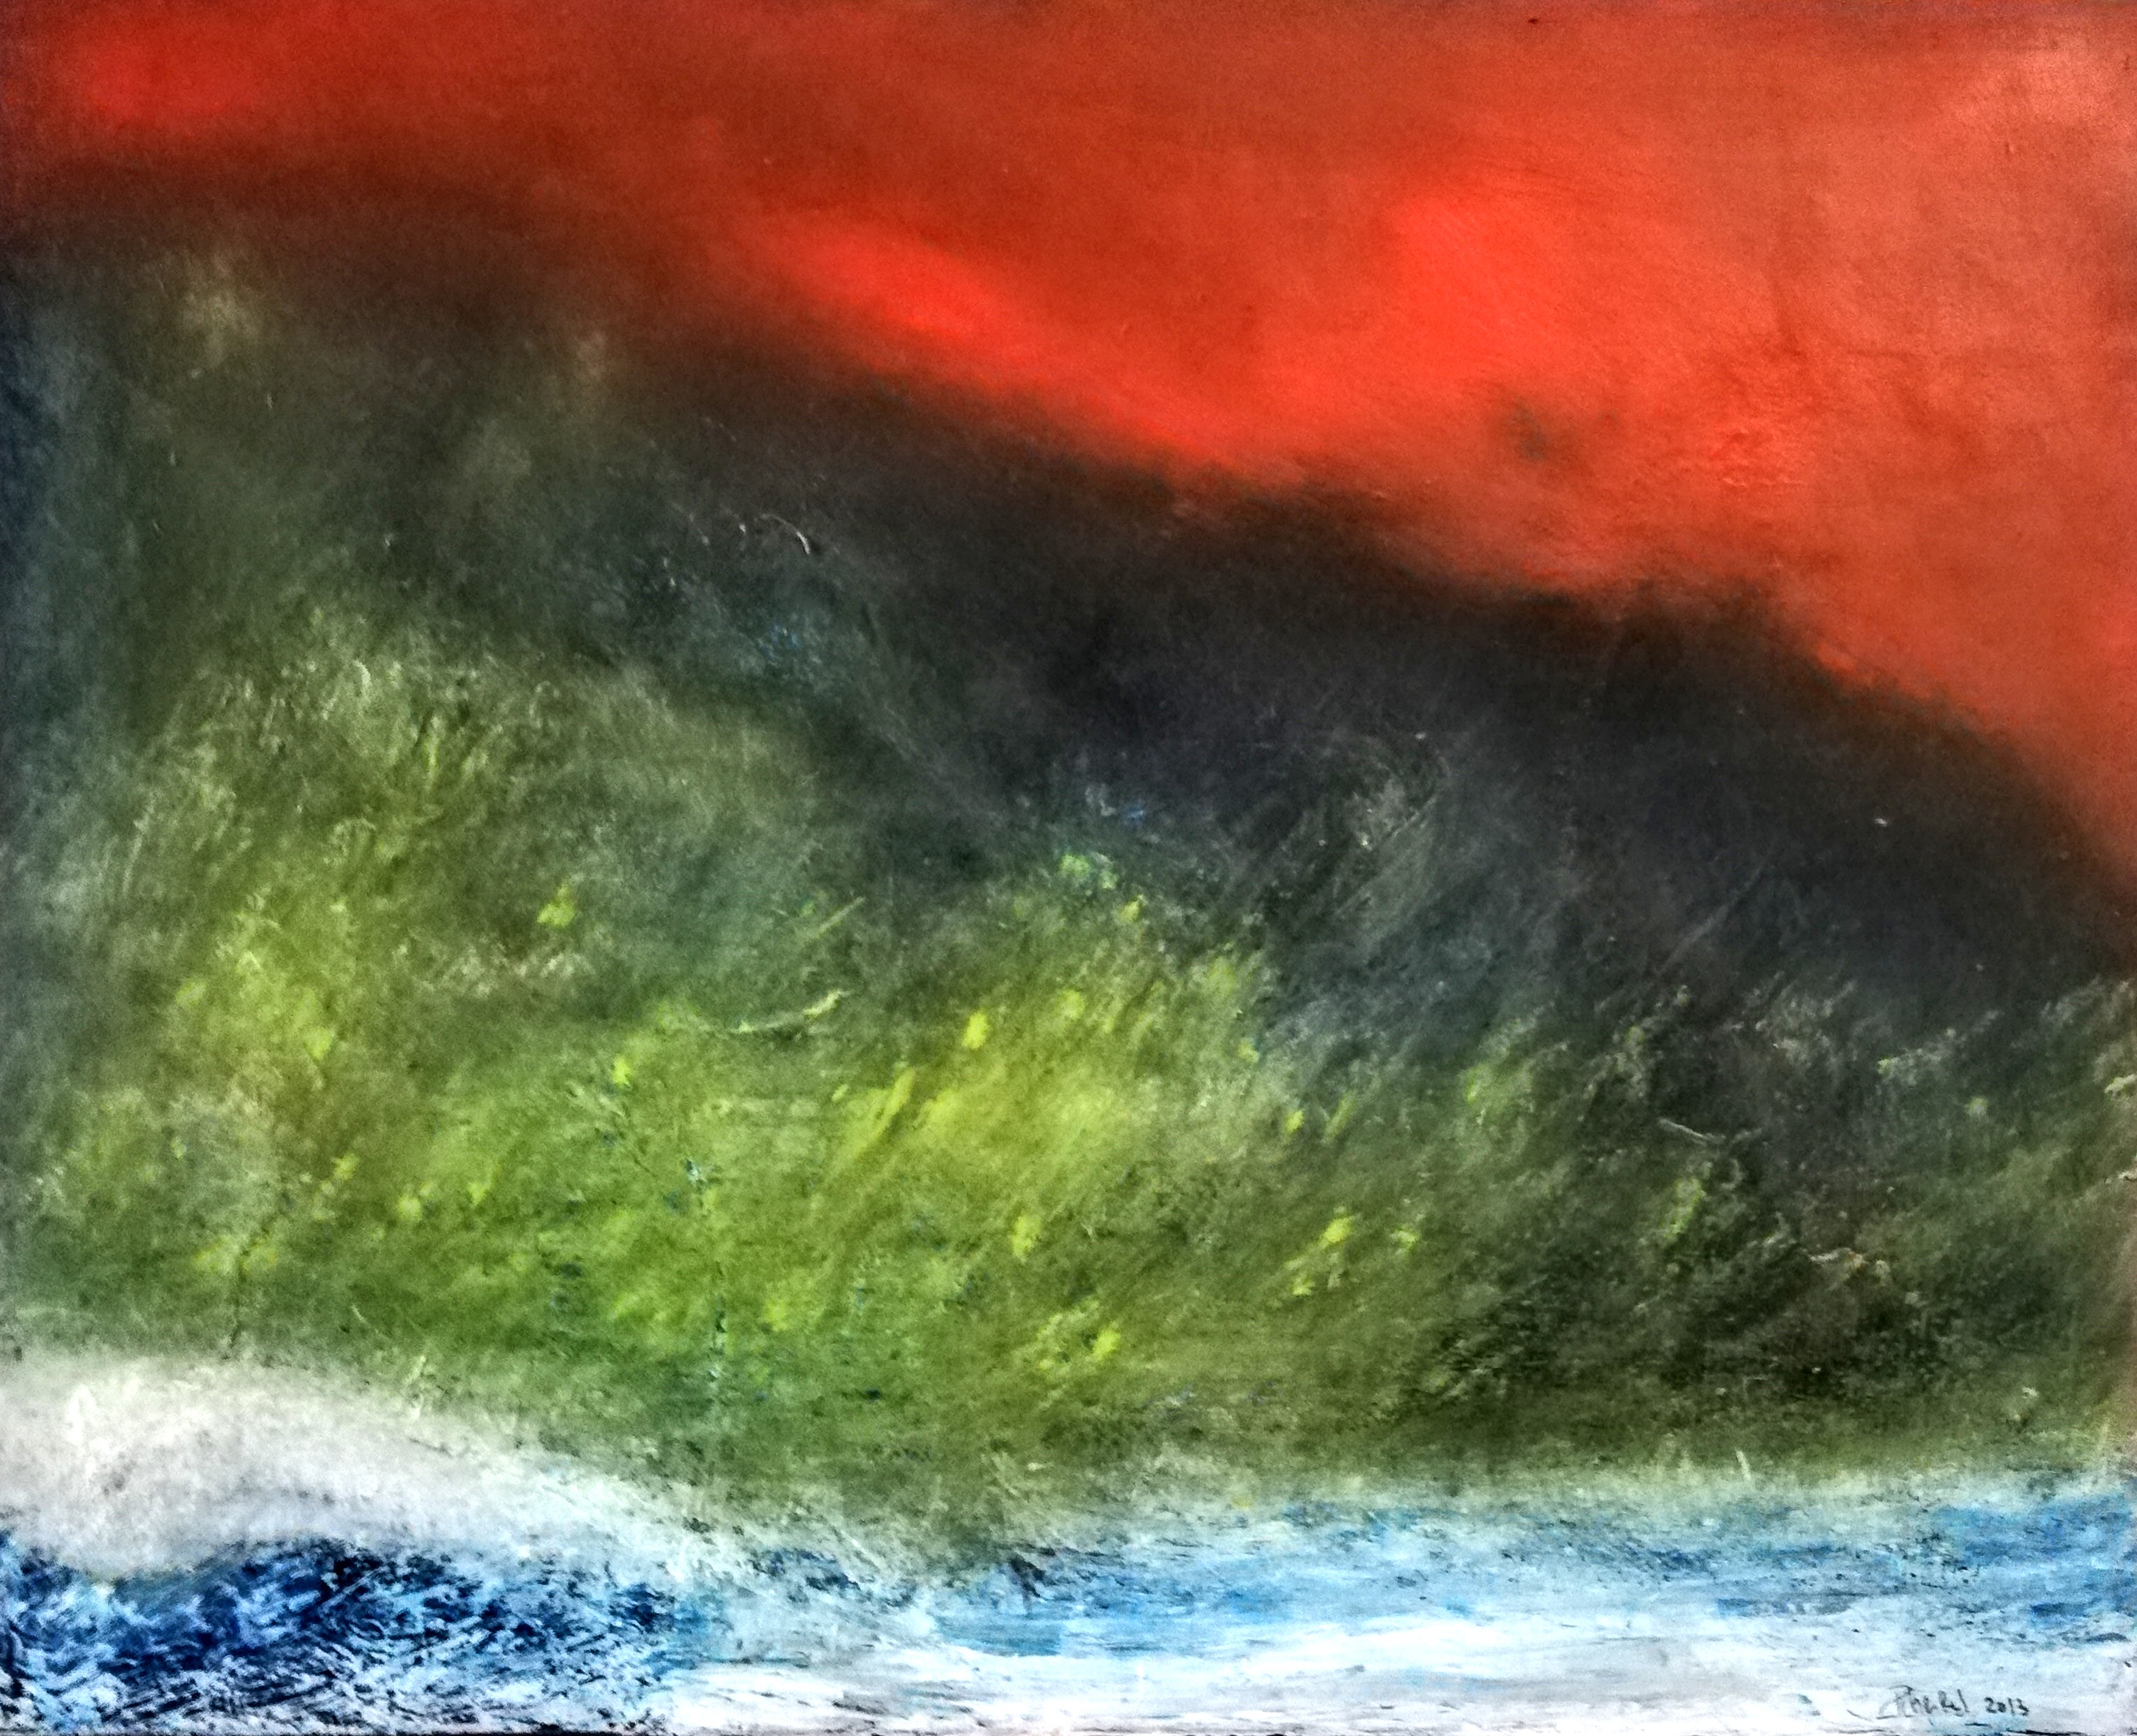
art, painting, nature, watercolor paint, sky, wave, acrylic paint, wind wave, water, atmosphere, tide, sea, landscape, ocean, paint, visual arts, geological phenomenon, horizon, modern art